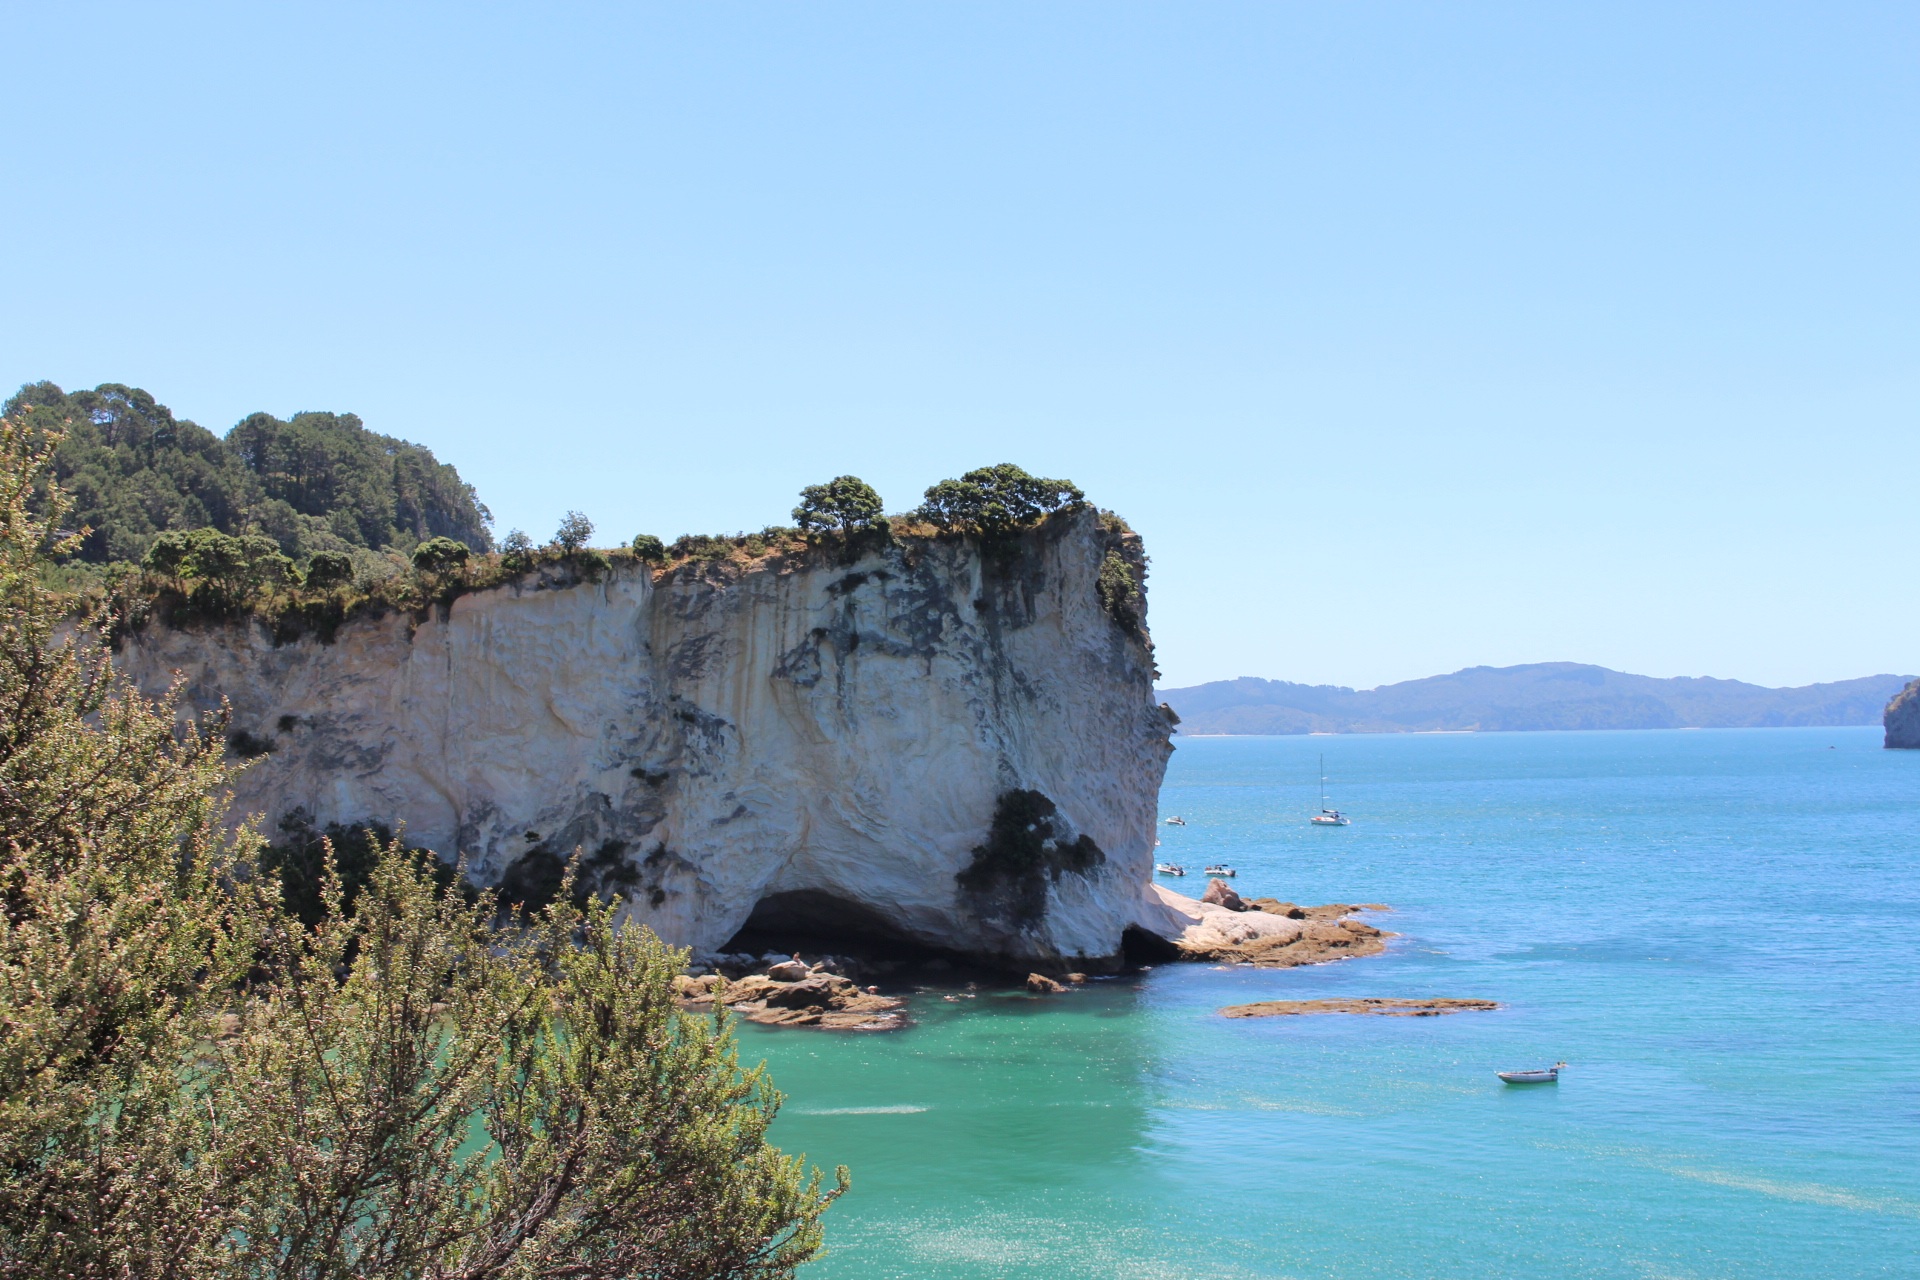
beach, landscape, sea, coast, water, nature, rock, ocean, sky, shore, vacation, travel, coastline, formation, cliff, cove, high, scenic, bay, island, freedom, stack, terrain, active, cape, islet, landform, geographical feature